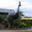
Label: bird